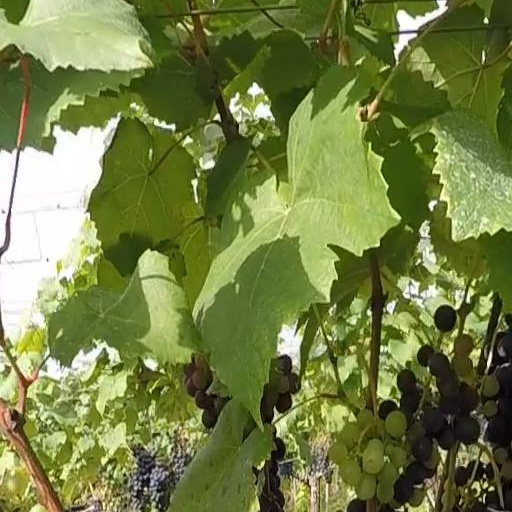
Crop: grape